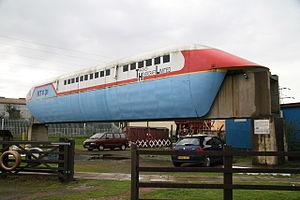
Cette liste des musées du Cambridgeshire, Angleterre contient des musées qui sont définis dans ce contexte comme des institutions qui recueillent et soignent des objets d'intérêt culturel, artistique, scientifique ou historique. leurs collections ou expositions connexes disponibles pour la consultation publique. Sont également inclus les galeries d'art à but non lucratif et les galeries d'art universitaires. Les musées virtuels ne sont pas inclus.